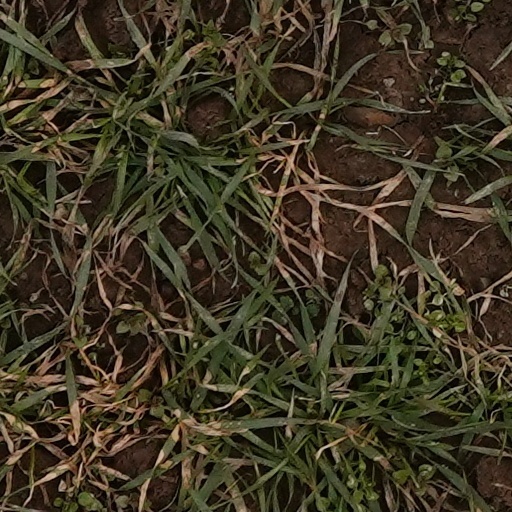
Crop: wheat